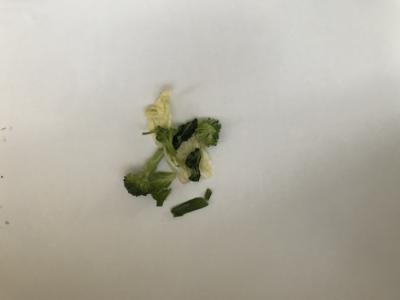
Label: generalcompost